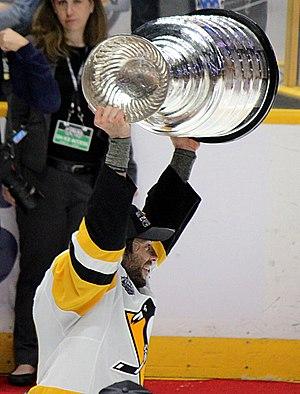
Matthew David Cullen, dit Matt Cullen, est un joueur professionnel américain de hockey sur glace.